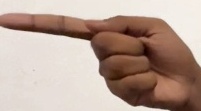
ASL sign: G